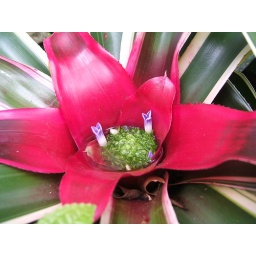
These plants had little swamps in the middle, with flowers